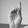
ASL letter: D